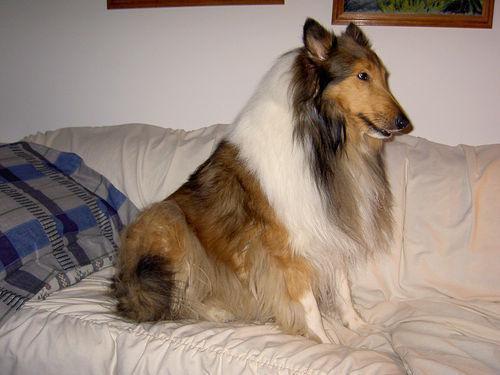
collie